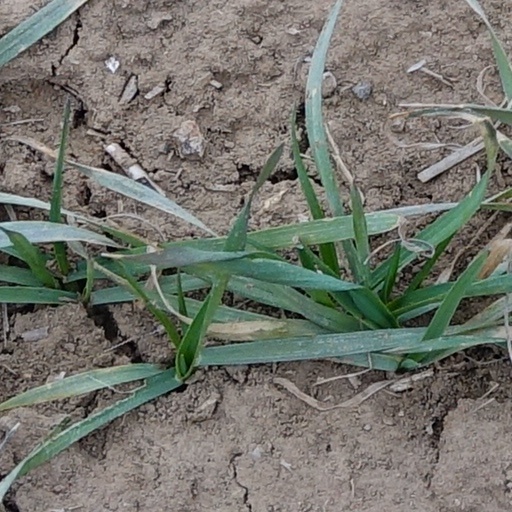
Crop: wheat